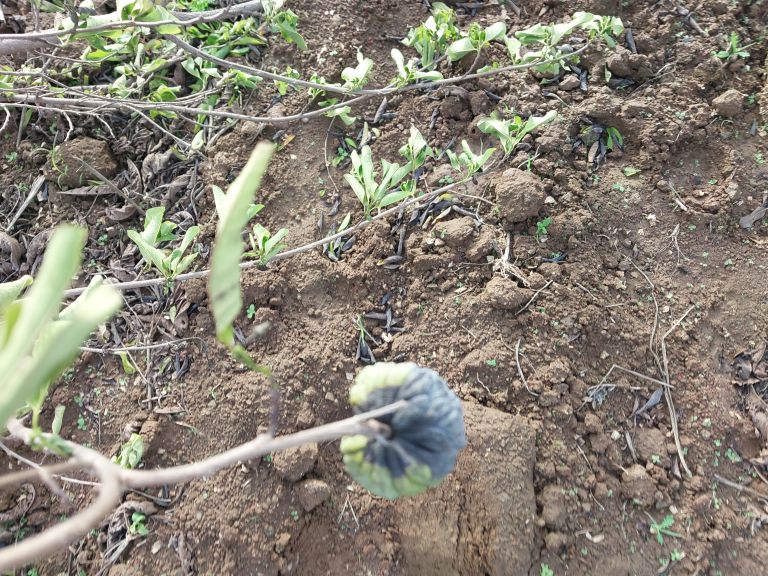
Disease label: Blank Canker